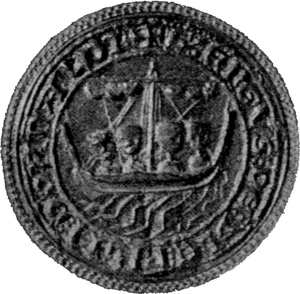
Angus Mór MacDonald seigneur d'Islay puis Seigneur des Îles de 1266 à 1296.